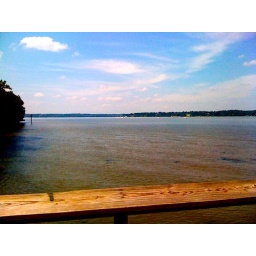
Potomac RIver, from a river bridge at Accoponoc National Park a first COLONY settlement in Maryland South East MD